Rahasyam (1969 film)

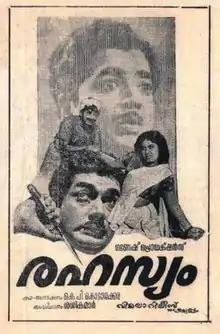
Theatrical release poster

Rahasyam is a 1969 Indian Malayalam-language film directed by J. Sasikumar and produced by K. P. Kottarakkara. The film stars Prem Nazir, Sheela, Jayabharathi and Adoor Bhasi in the lead roles. The film has musical score by B. A. Chidambaranath.